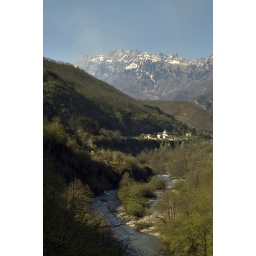
Monastery Moraca, comfortably hidden in the canyon of a river that bears the same name.